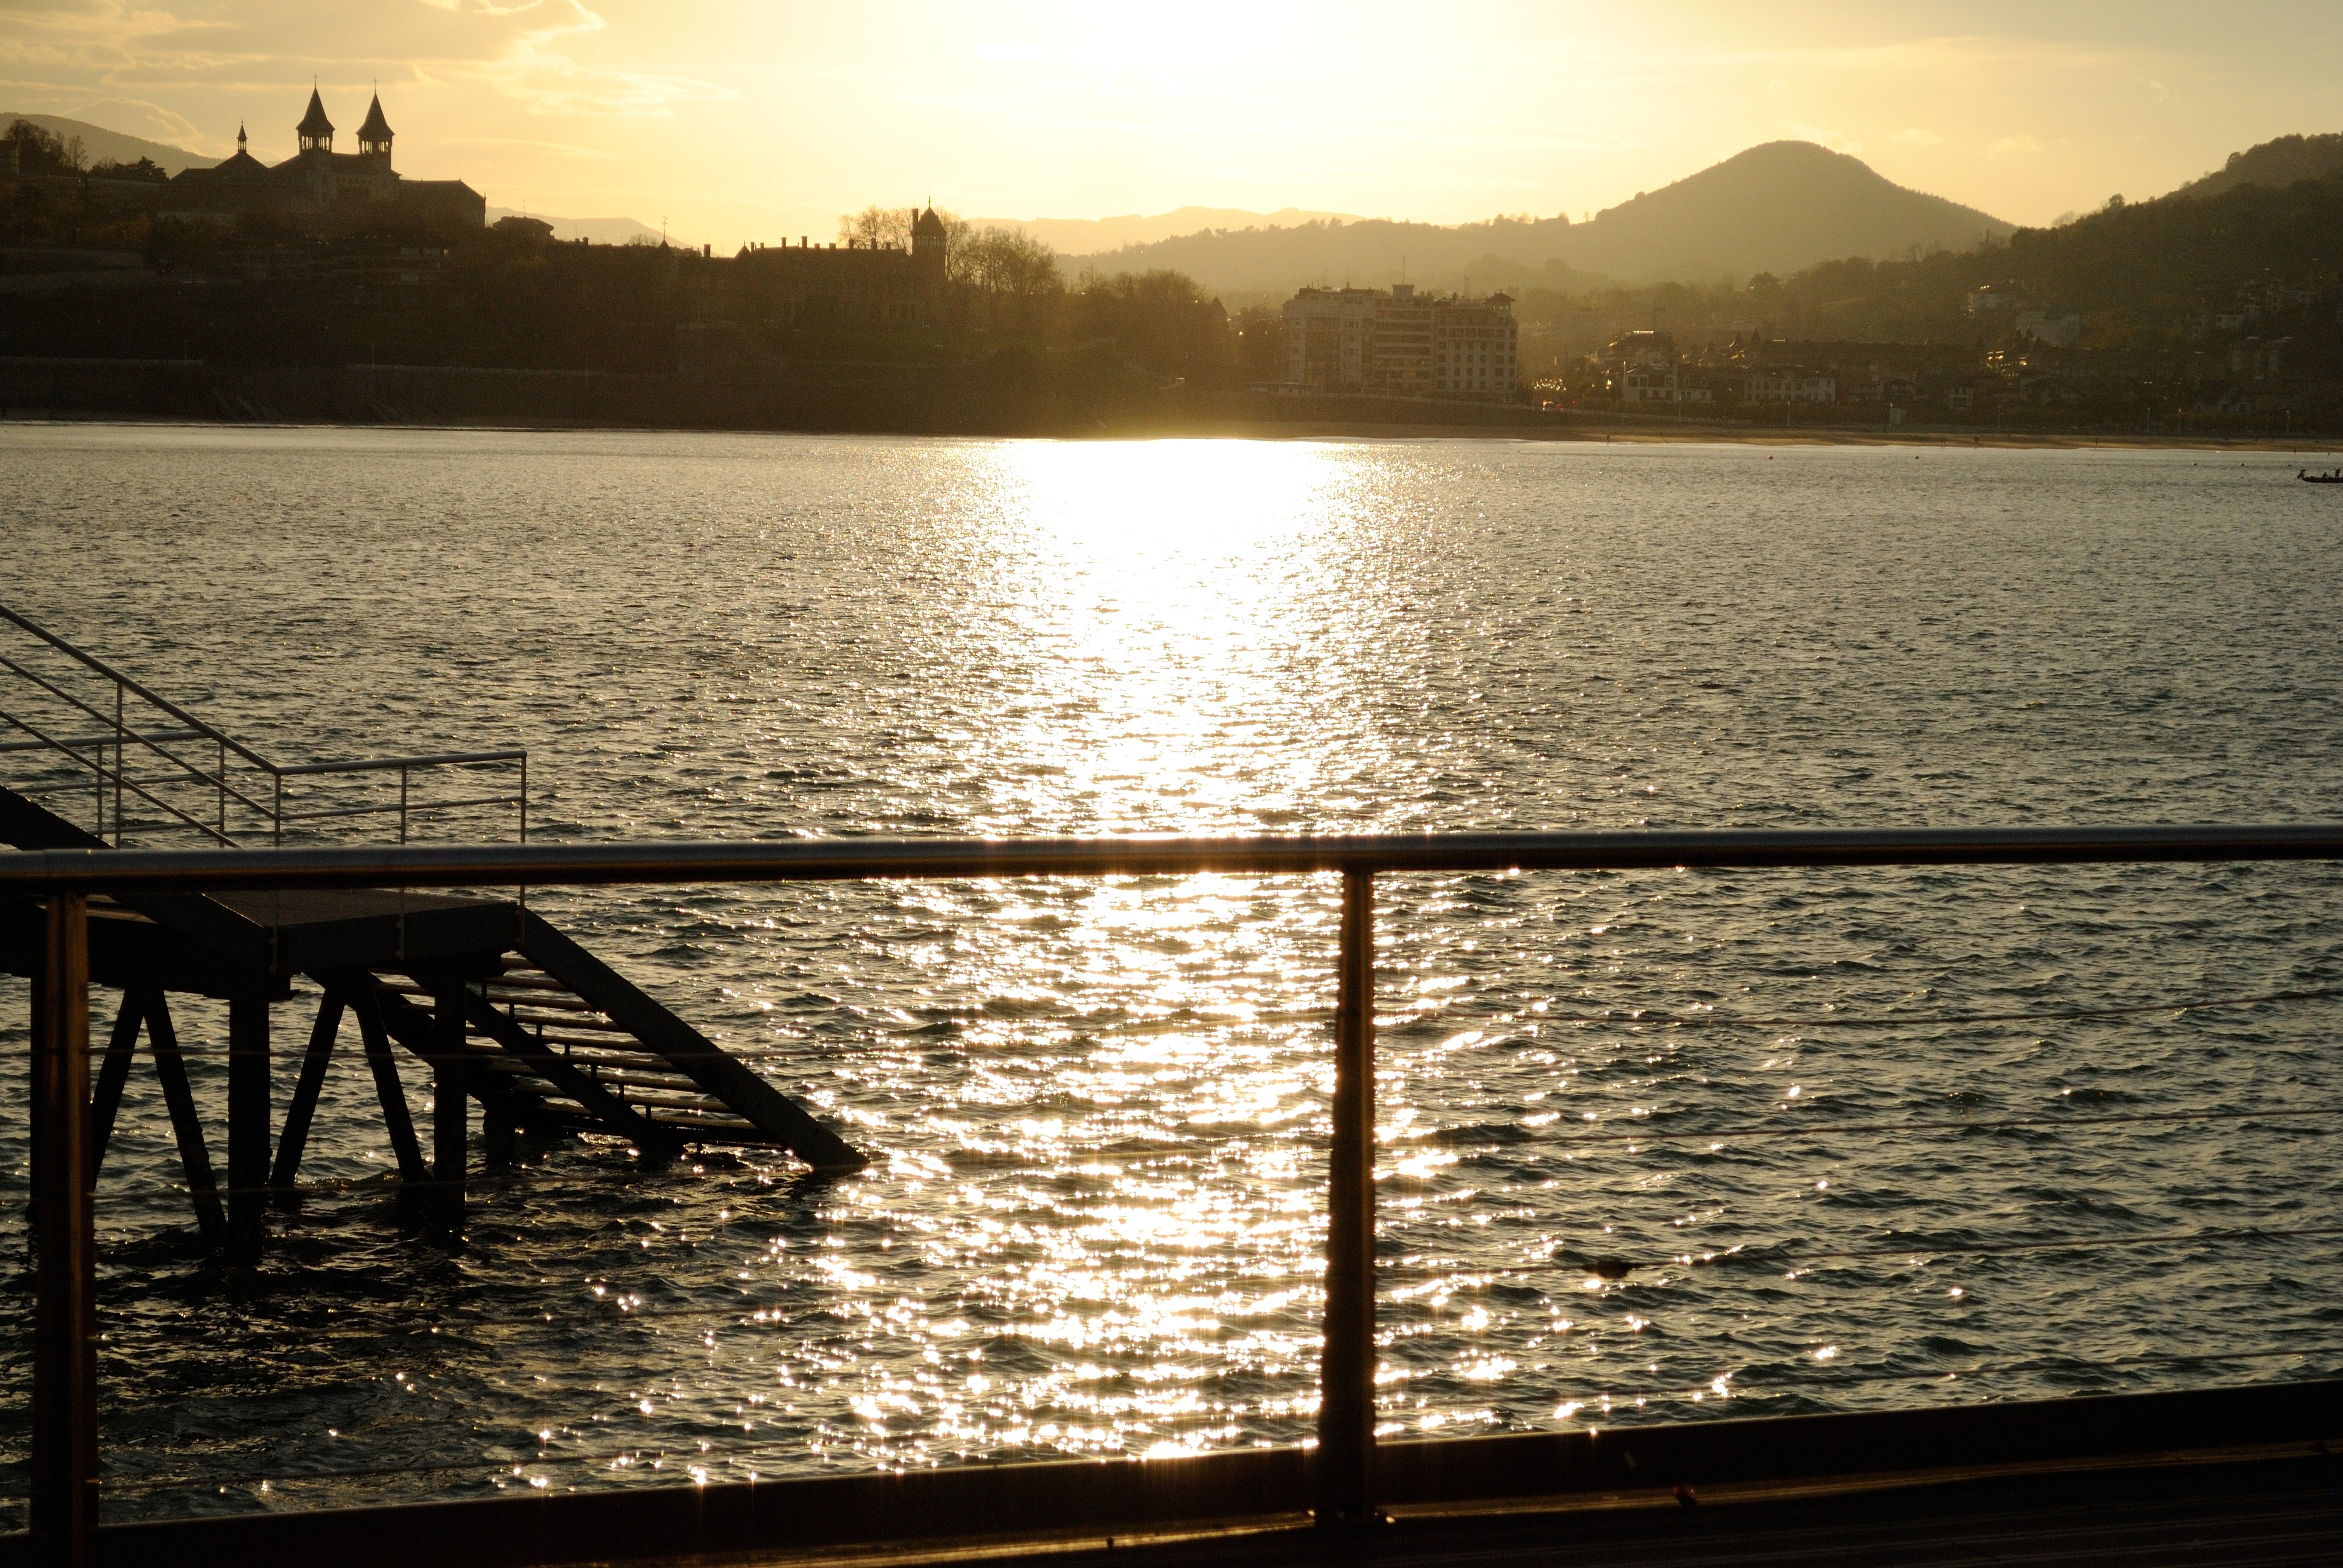
sea, water, horizon, sun, sunrise, sunset, sunlight, morning, shore, lake, dawn, dusk, evening, reflection, reservoir, port, body of water, maritime landscape, san sebastian